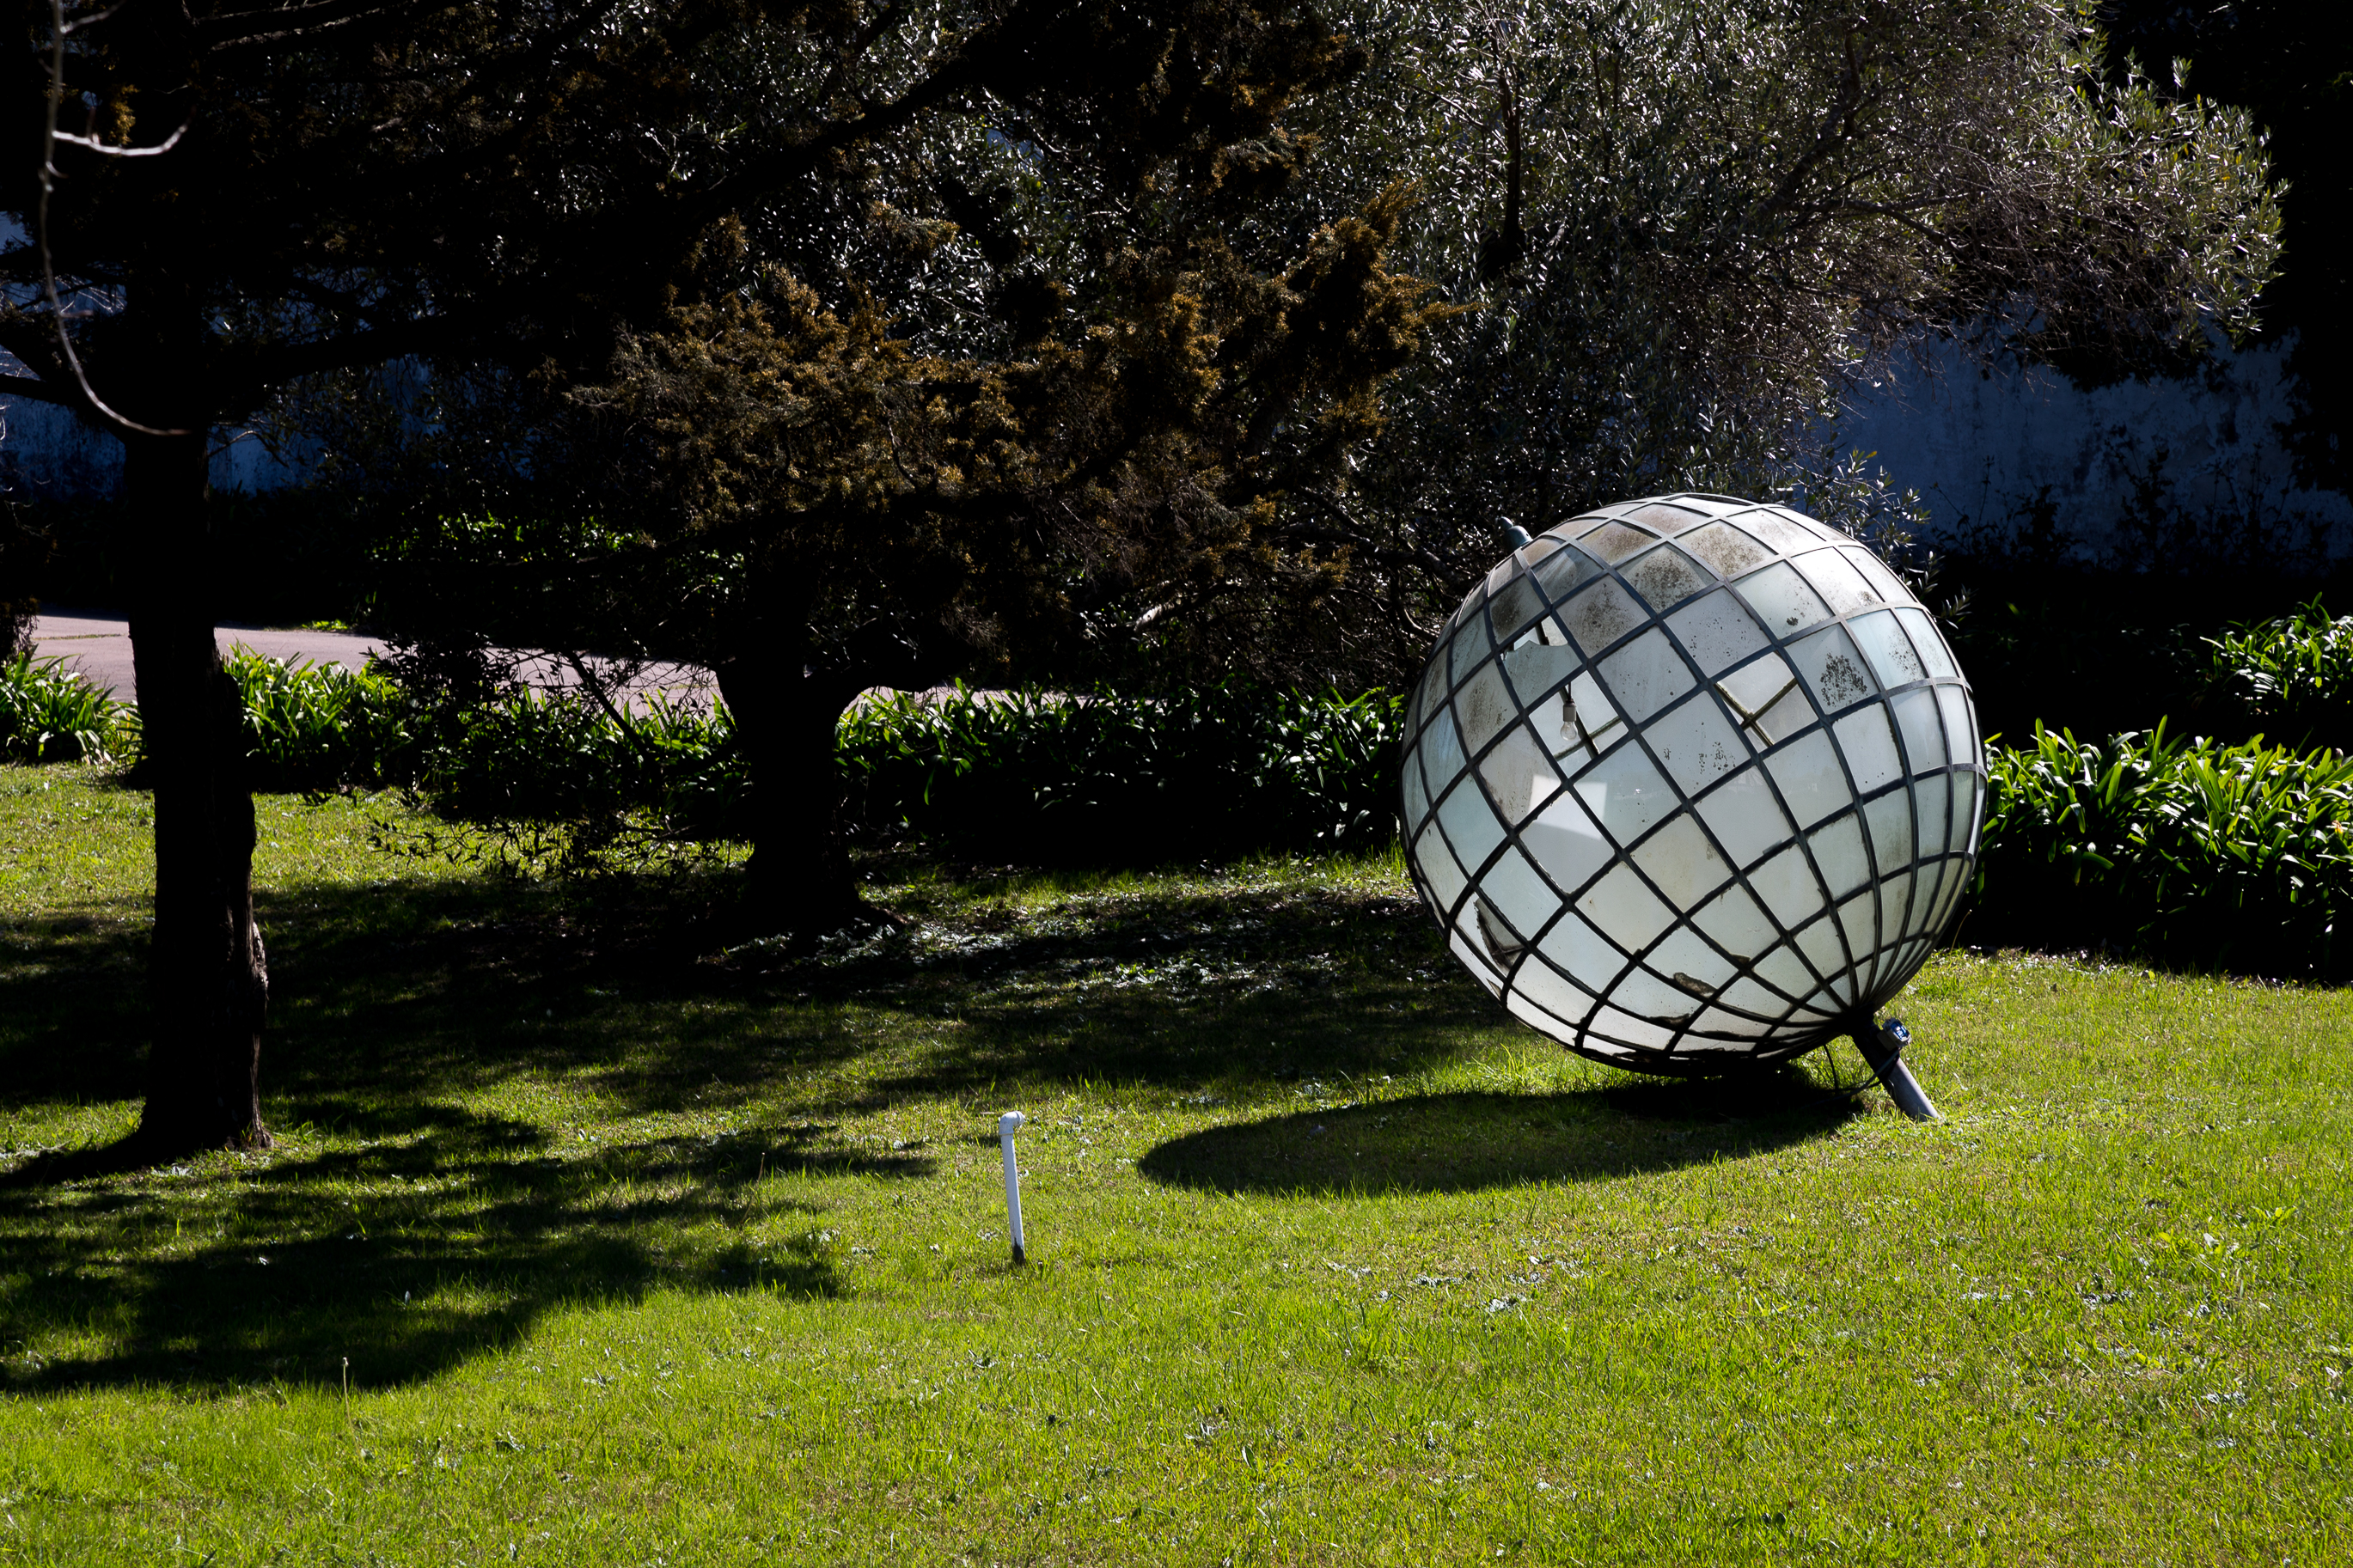
tree, grass, light, lawn, sunlight, green, backyard, abandoned, garden, ball, argentina, yard, buenosaires, ar, ensenada